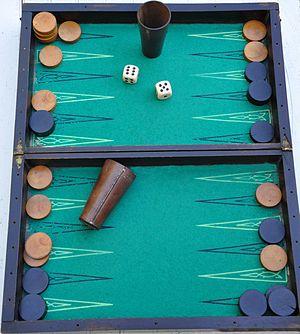
Jeu de jacquet français du début du XXe siècle
Le jacquet est un jeu de tables analogue au backgammon et au moultezim turc. Il ne serait apparu que vers 1800, et il est attesté en 1827. Il est le successeur du Trictrac, jeu de l'Ancien régime, qui s'est éteint à la fin du XIXᵉ siècle. Il a perduré jusque dans les années 1960.